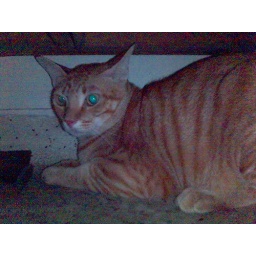
this crazy cat hates people and hides in the kitchen all the time